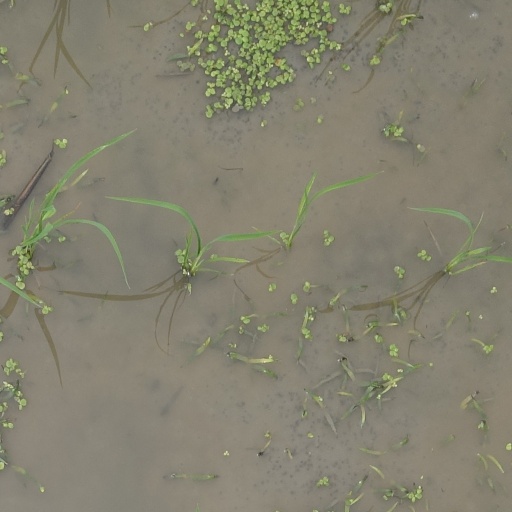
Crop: rice